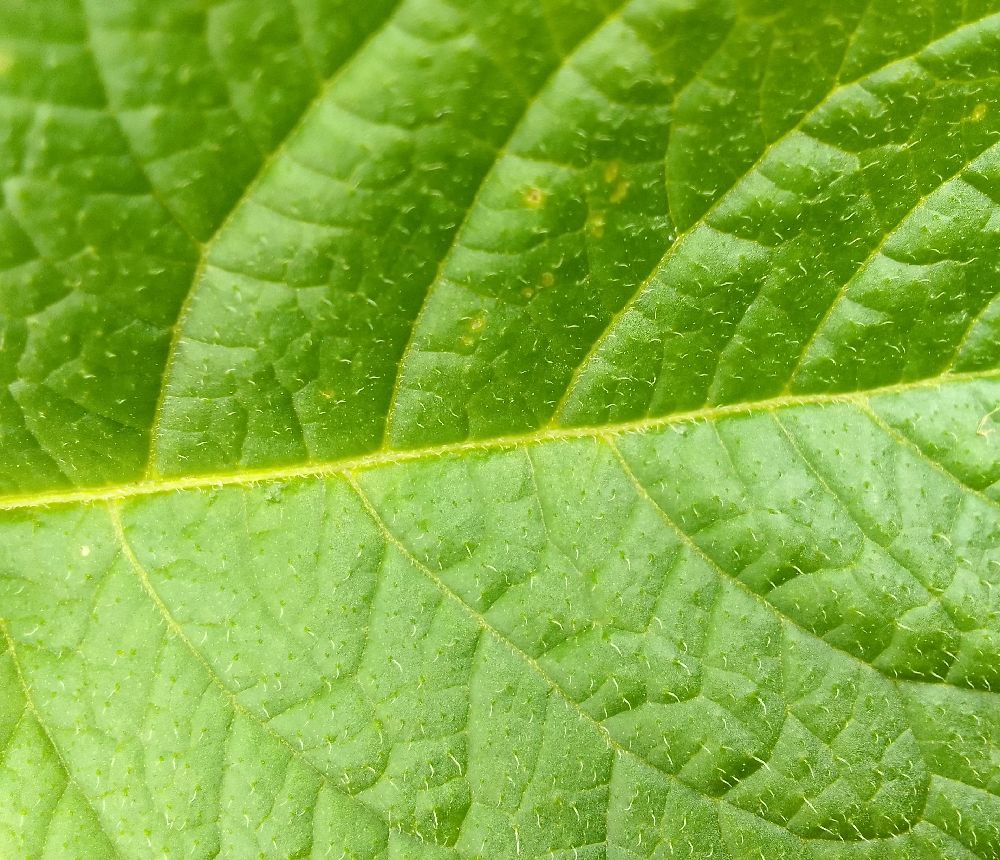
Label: Healthy